Kala Ghoda

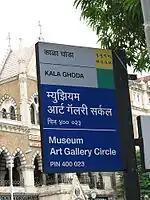
'Kala Ghoda signage'

Kala Ghoda (IPA:Kāḷā Ghōḍā"") is a crescent-shaped art district/neighborhood in Mumbai, India. It hosts several of the city's heritage buildings including museums, art galleries and educational institutions like the Chhatrapati Shivaji Maharaj Vastu Sangrahalaya, the Jehangir Art Gallery, the National Gallery of Modern Art, and The Arts Trust - Institute of Contemporary Indian Art.